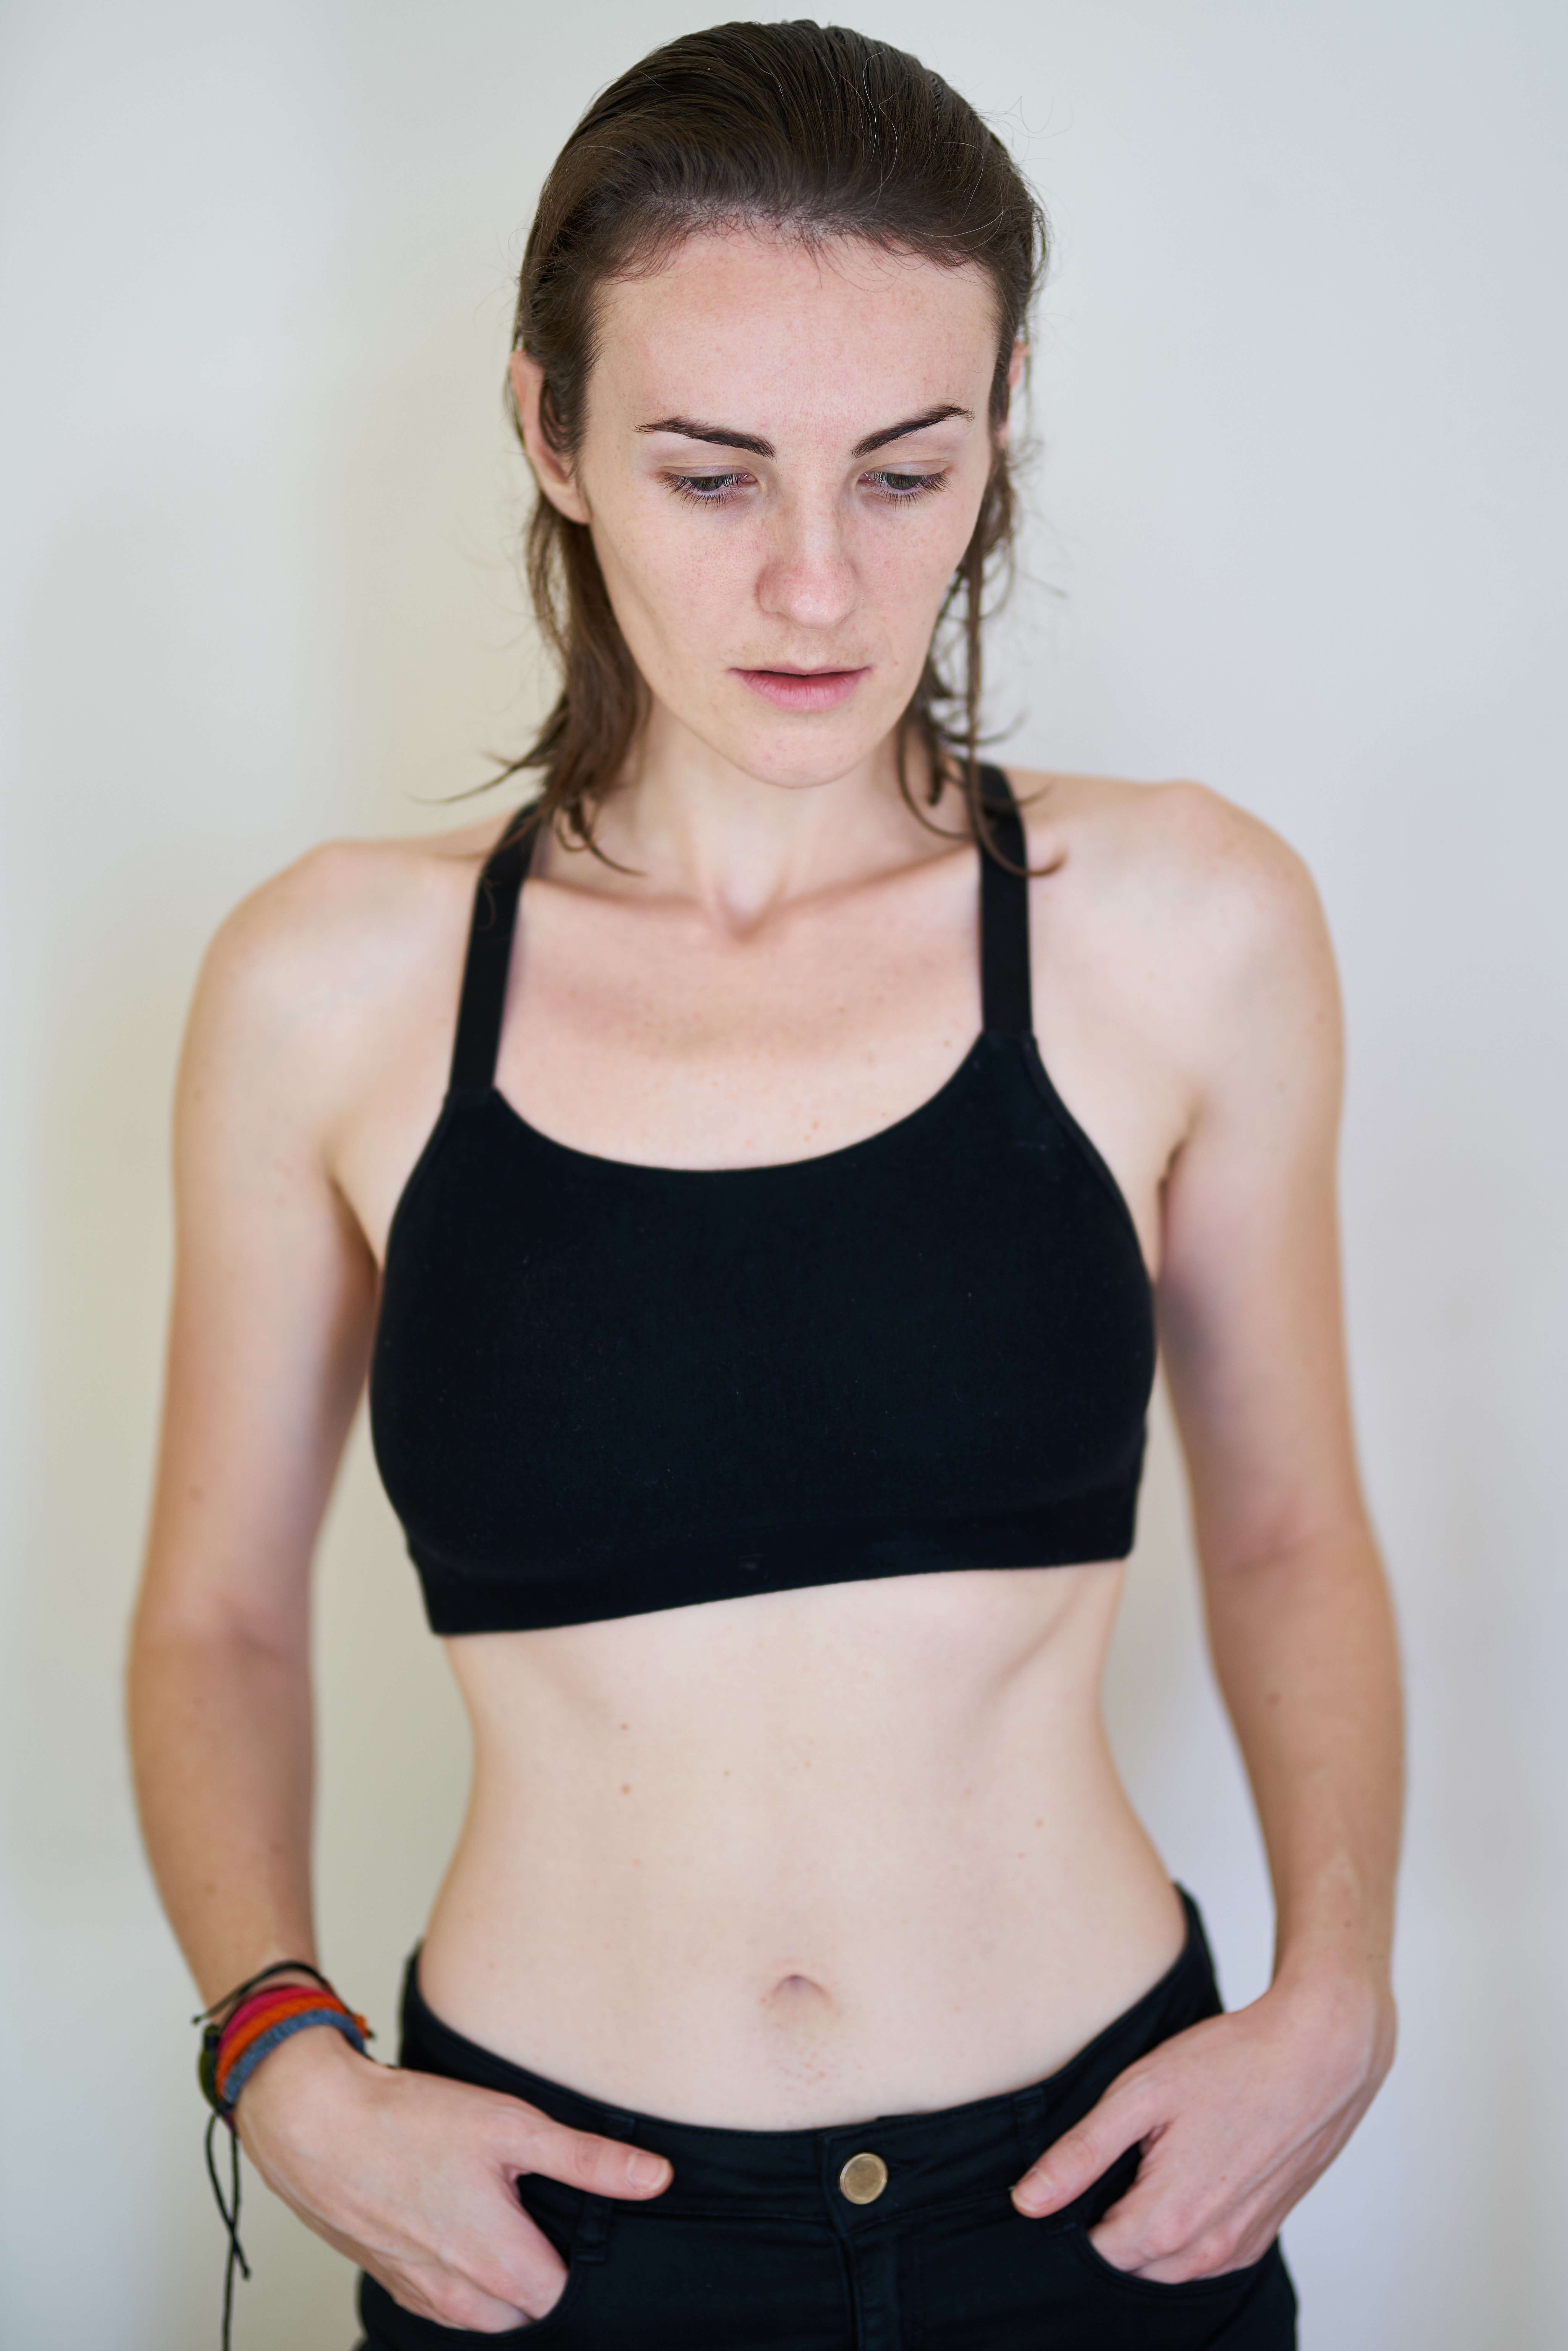
active undergarment, beauty, shoulder, model, undergarment, standing, abdomen, girl, neck, brassiere, joint, arm, thigh, stomach, physical fitness, muscle, trunk, sportswear, chest, waist, fitness professional, sports bra, brown hair, photo shoot